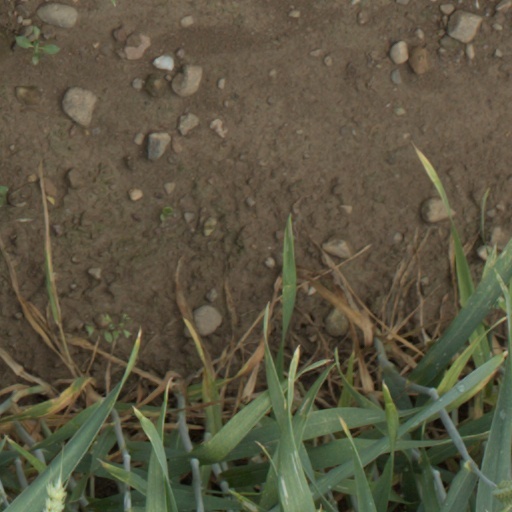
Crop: wheat